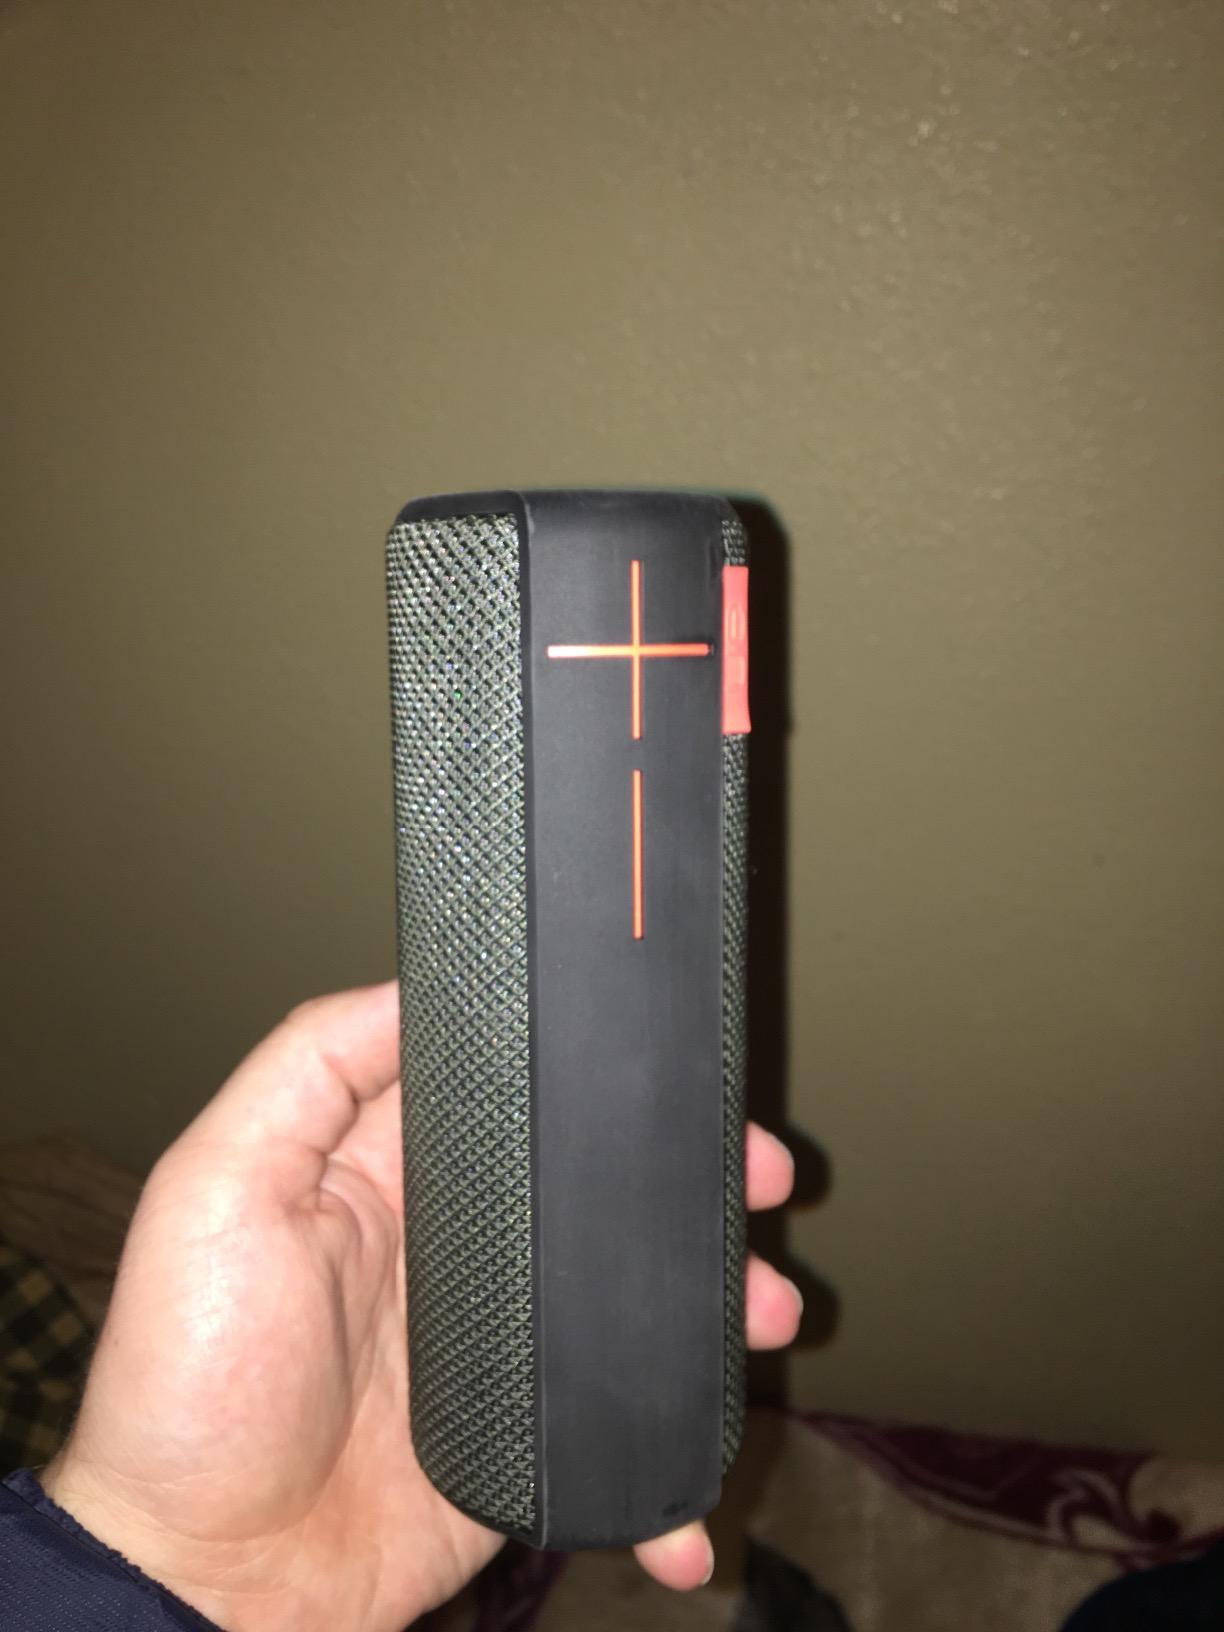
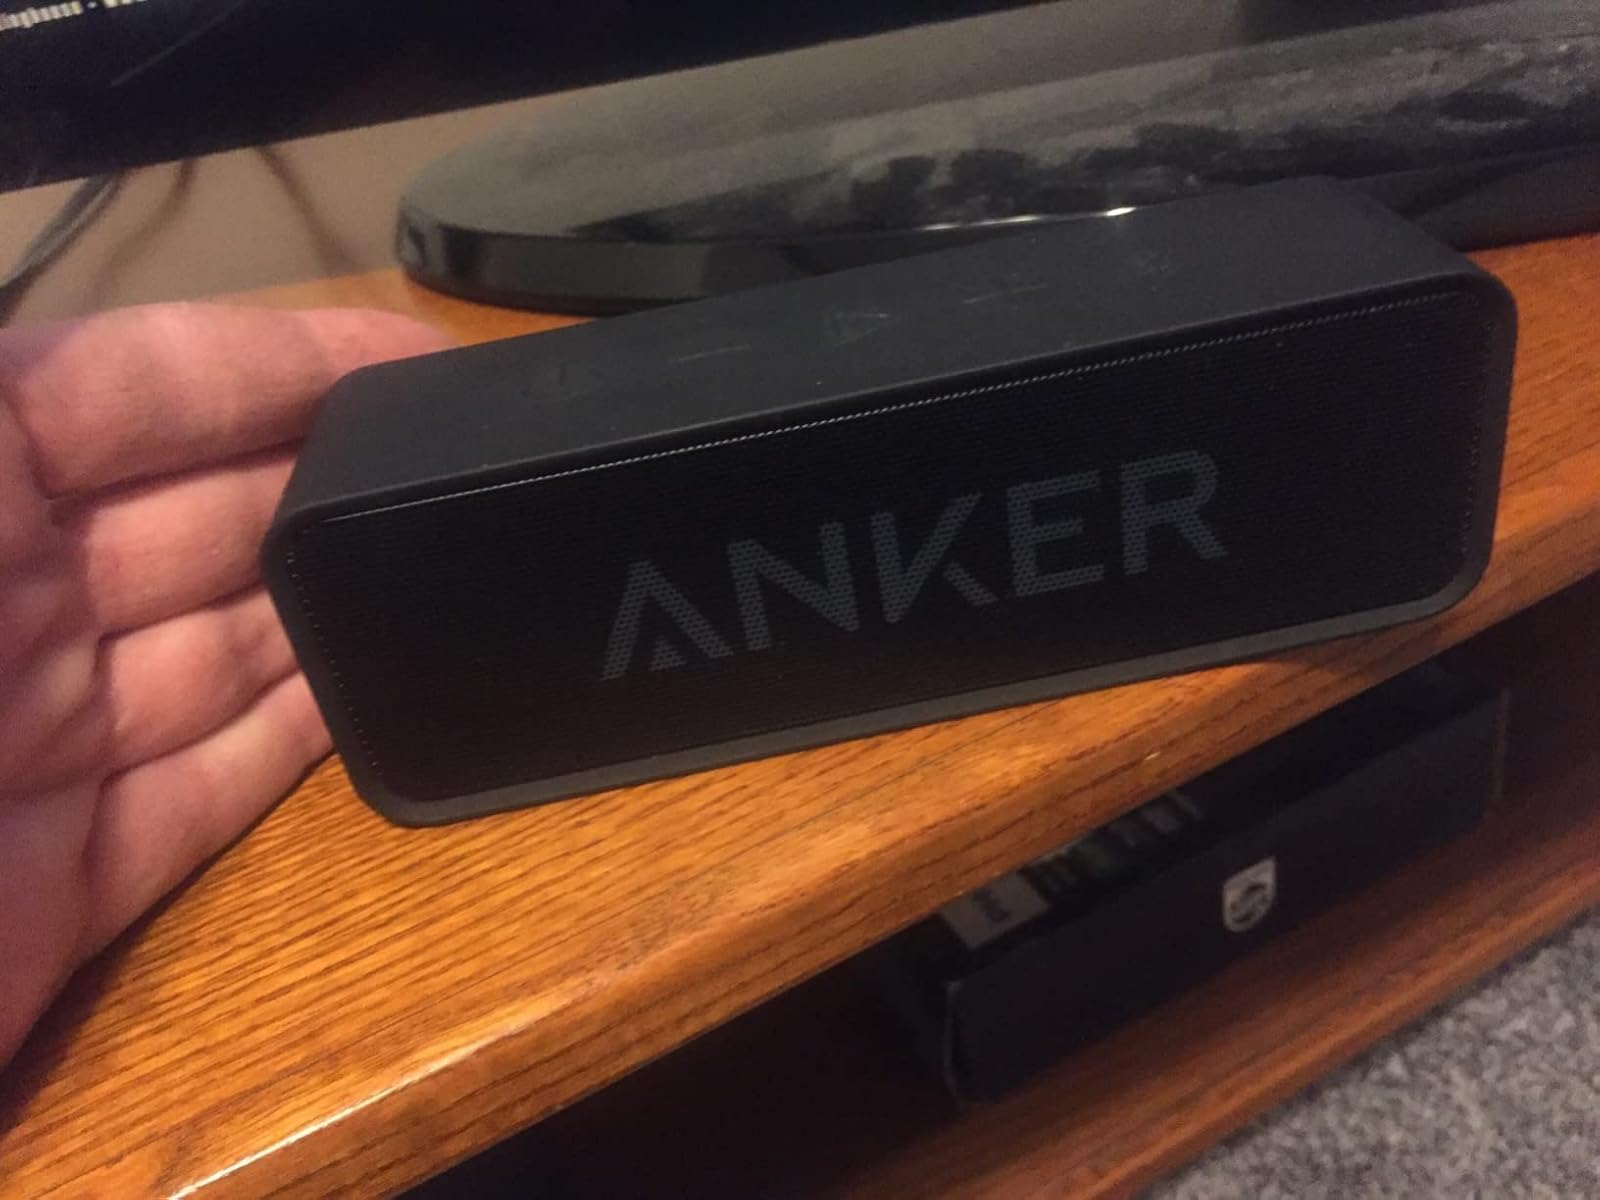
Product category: speaker
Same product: no